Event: Nepal Earthquake
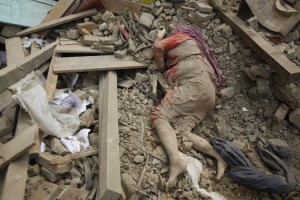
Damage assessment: damage